Tackle (football move)

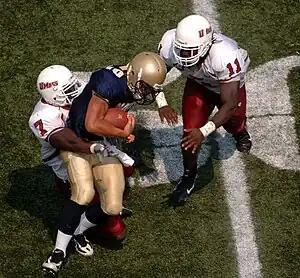
College football game: Navy quarterback Kaipo-Noa Kaheaku-Enhada (center) is tackled by Massachusetts defenders James Ihedigbo (left) and Charles Walker (right).

In American football and Canadian football, to tackle is to physically interfere with the forward progress of a player in possession of the ball, such that his forward progress ceases and is not resumed, or such that he is caused to touch some part of his body to the ground other than his feet or hands, or such that he is forced to go out of bounds. In any such case, the ball becomes dead, the down is over, and play ceases until the beginning of the next play.